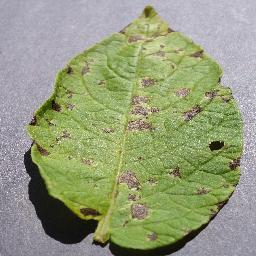
Label: Potato___Early_blight